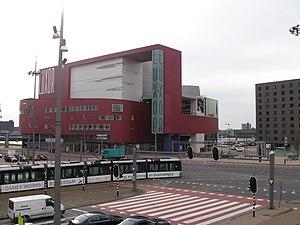
La place Wilhelmine ou place Wilhelmina est une place du quartier Sud de la commune néerlandaise de Rotterdam.
Le Kop van Zuid est un quartier de Rotterdam situé sur la rive sud de la Nouvelle Meuse, en face du centre de la ville. Le quartier est relativement jeune et comprend la pointe Wilhelminapier et le V délimité par la rue Rosestraat et la ligne de chemin de fer Rotterdam-Dordrecht, d'une part, et la Hilledijk, la rue Hillestraat, et le port Rijnhaven d'autre part.